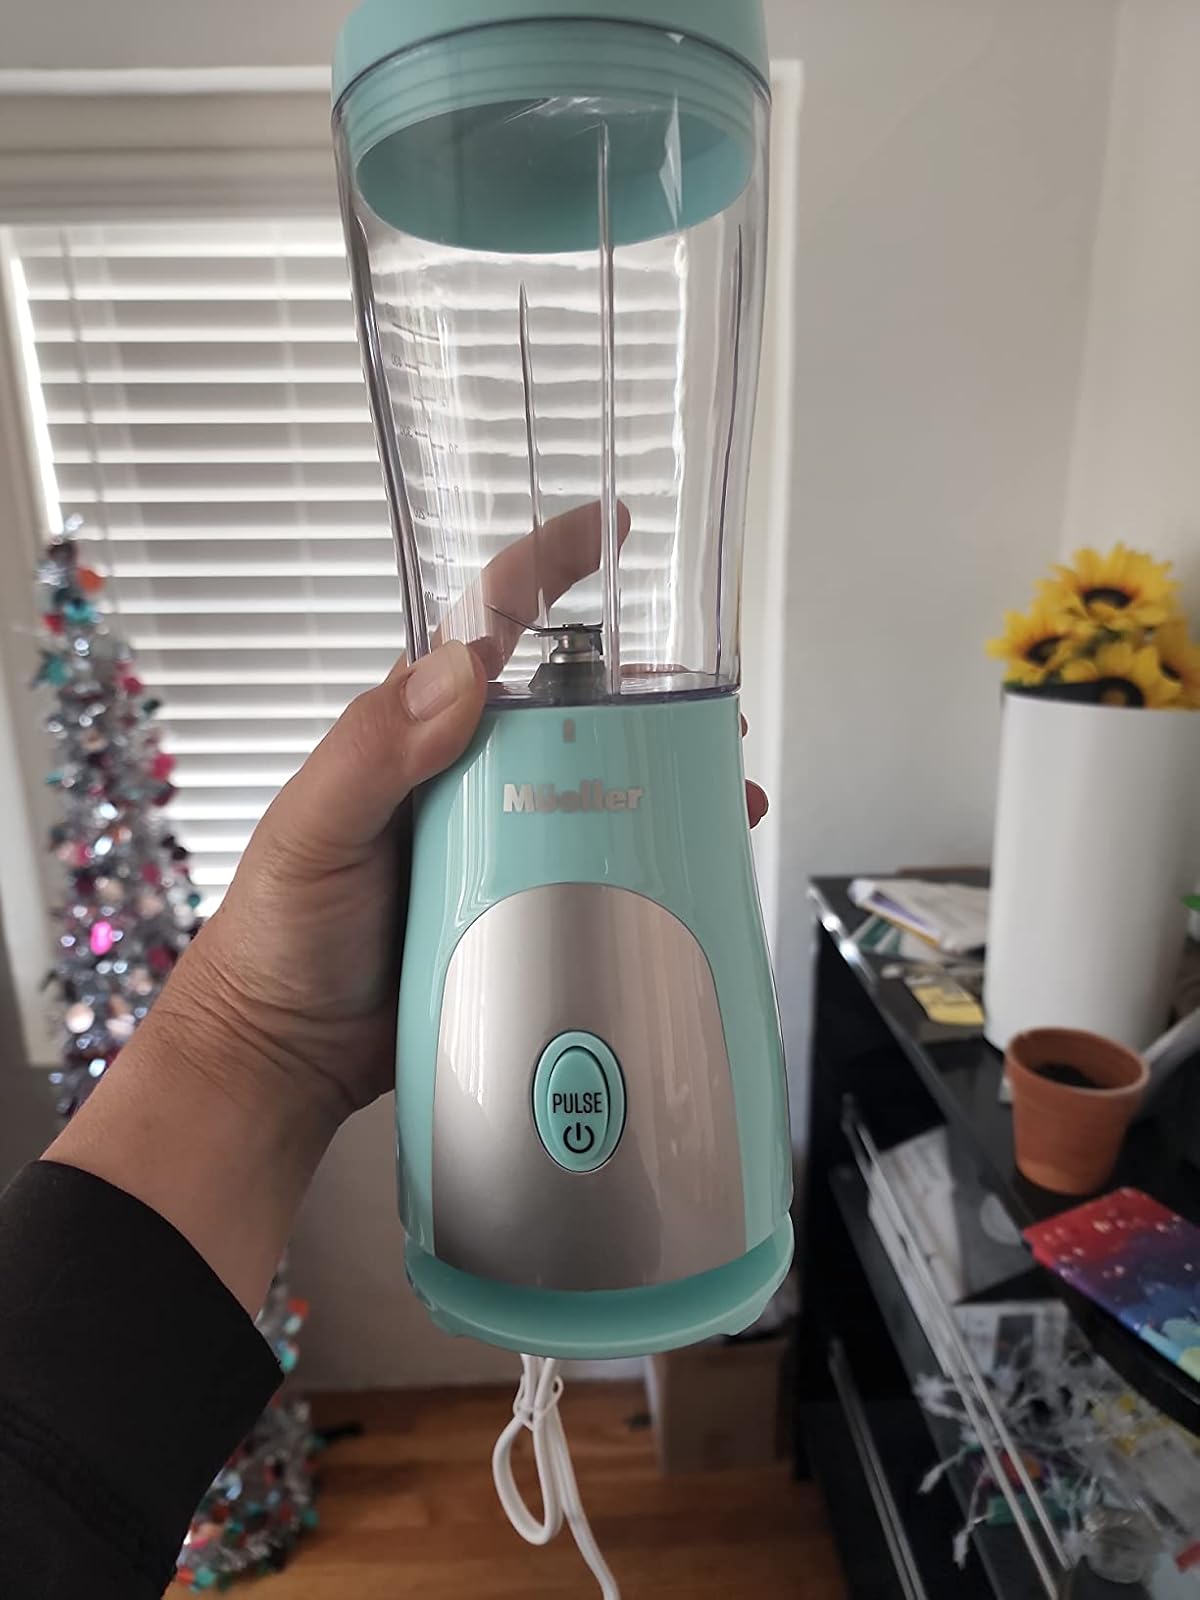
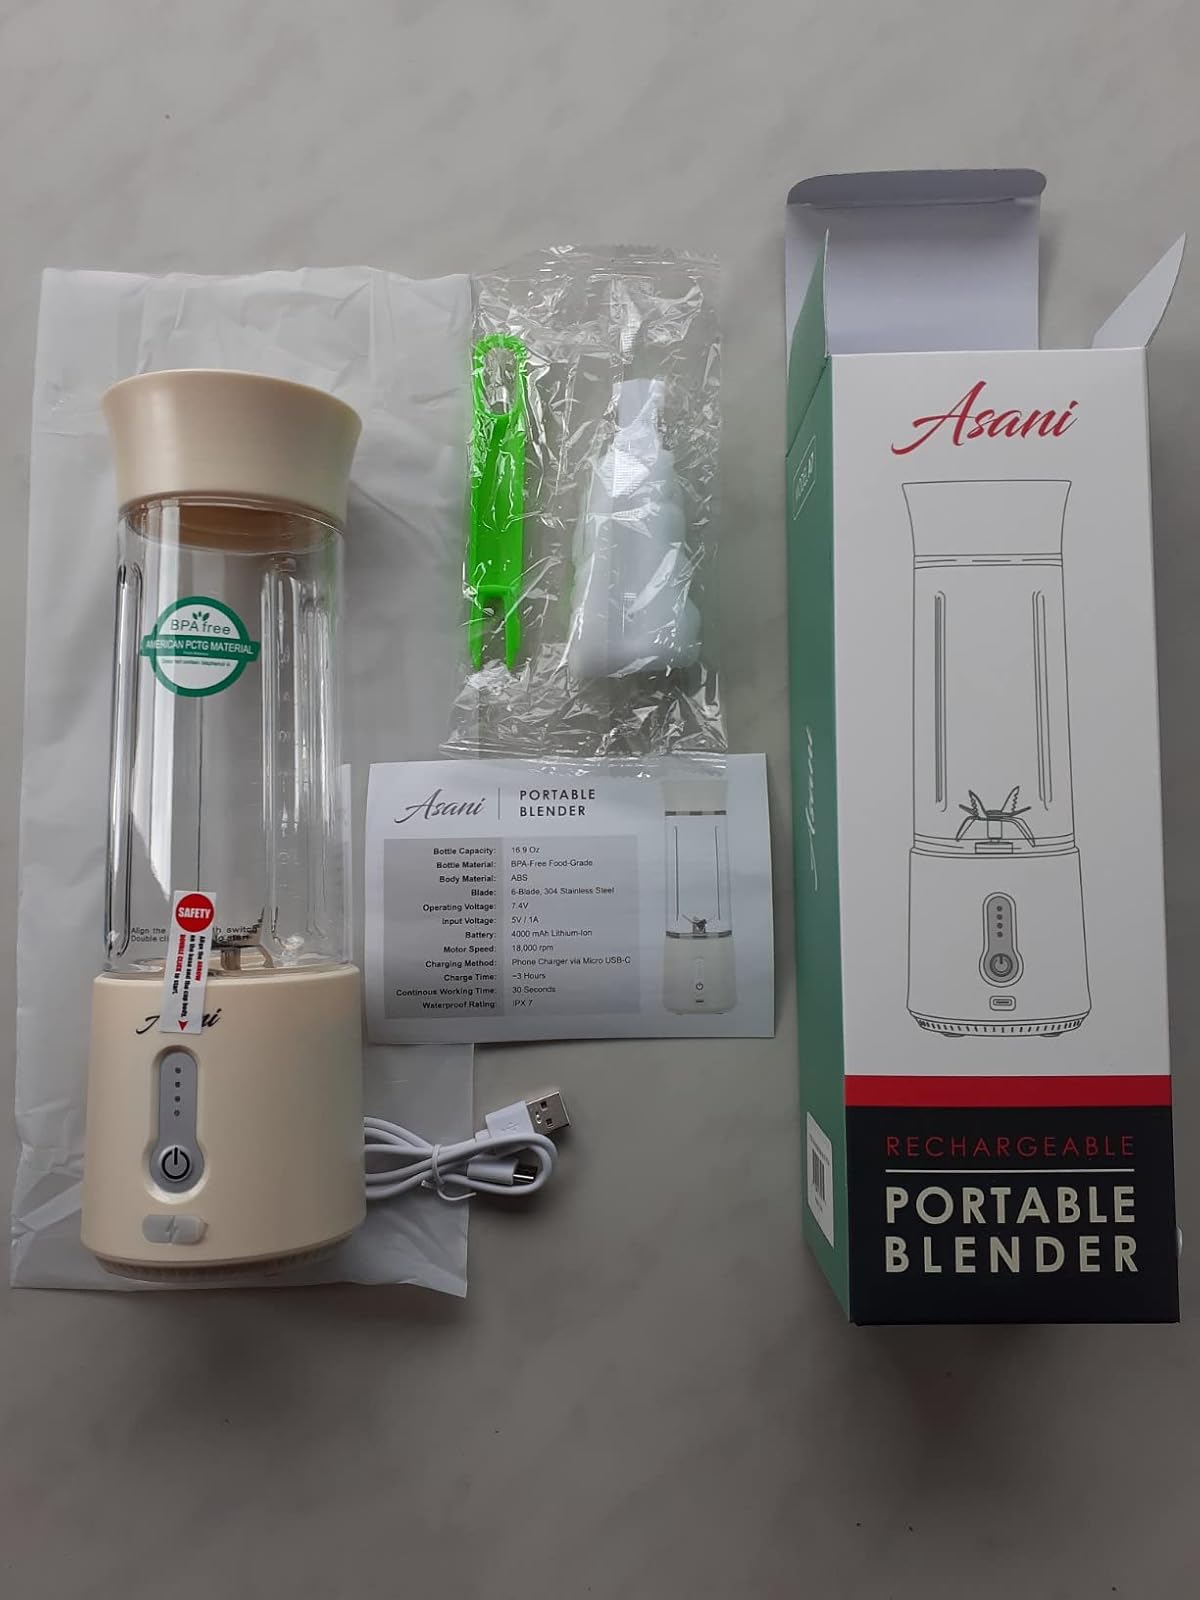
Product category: items_blender
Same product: no